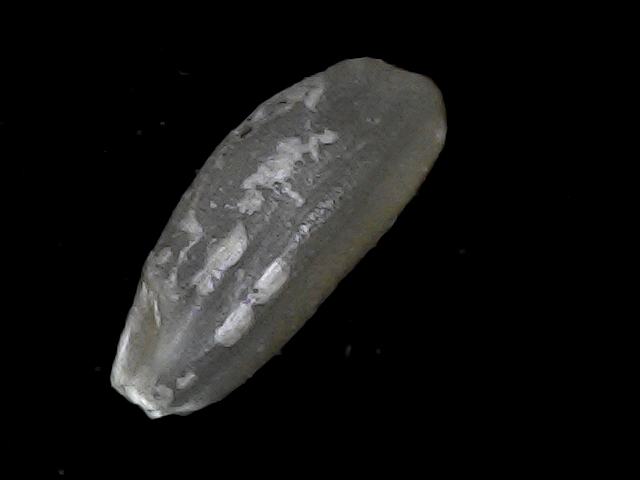
Rice variety: BD93